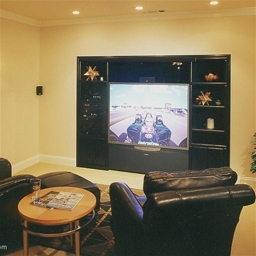
Room type: livingroom